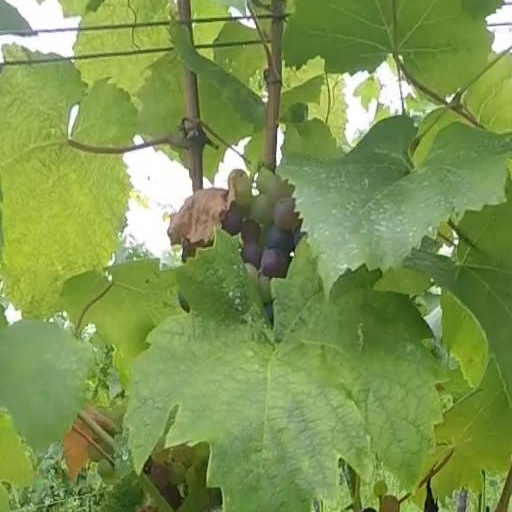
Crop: grape